Gail Simmons

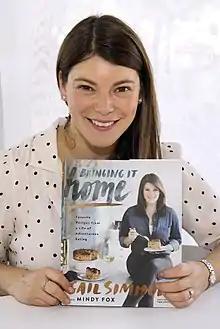
Simmons at the 2017 Texas Book Festival

Gail Simmons (born May 19, 1976) is a Canadian food writer and cookbook author. She has served as a permanent judge on Bravo's Emmy-winning series "Top Chef" since the show's inception in 2006. Simmons was previously the head critic on "Top Chef Duels" and host of "", Bravo's pastry-focused spin-off of the "Top Chef" franchise. She was also the co-host of "The Feed", which aired in 2014 on FYI, A+E's new lifestyle network. In addition to her work on "Top Chef", Gail makes frequent television appearances on NBC's "Today" and ABC's "Good Morning America", among others. She has been featured in such publications as "New York magazine", "Travel + Leisure", "GQ", "People", "Los Angeles Times", and more.